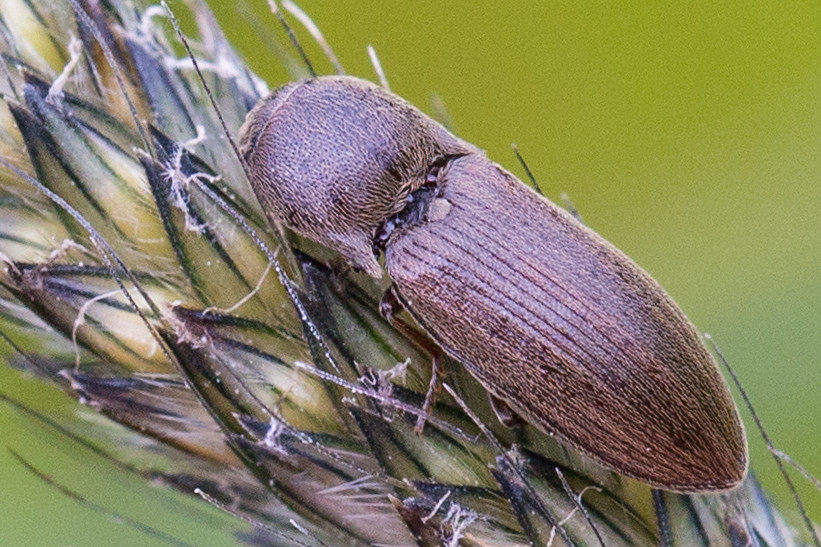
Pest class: clickbeetles_wireworms